Alejandro Bedoya

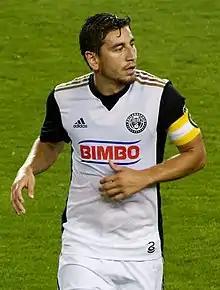
Bedoya with the Philadelphia Union in 2017

Alejandro Bedoya (born April 29, 1987) is an American professional soccer player who plays as a midfielder for the Philadelphia Union of Major League Soccer, and serves as their captain.